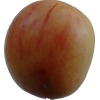
Label: Apple 14